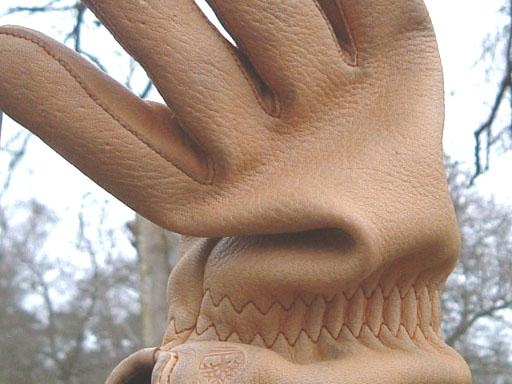
Material: leather